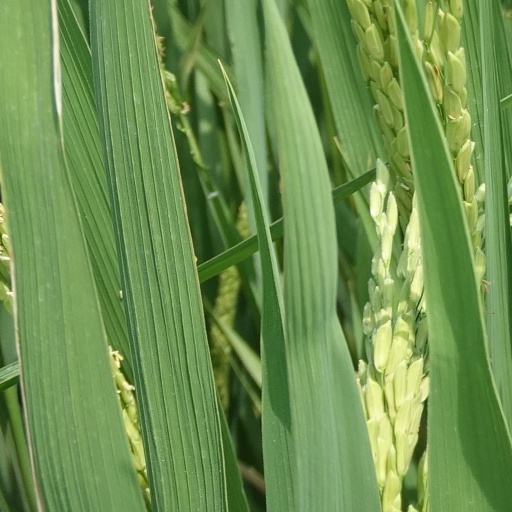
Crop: rice